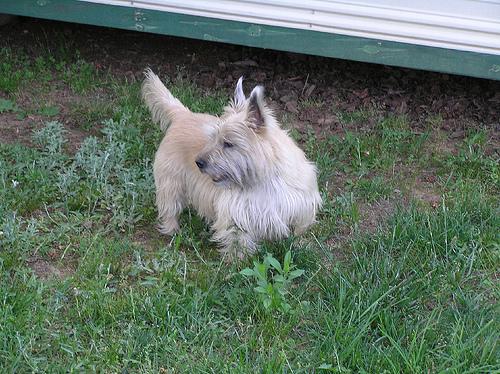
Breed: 211-n000009-cairn